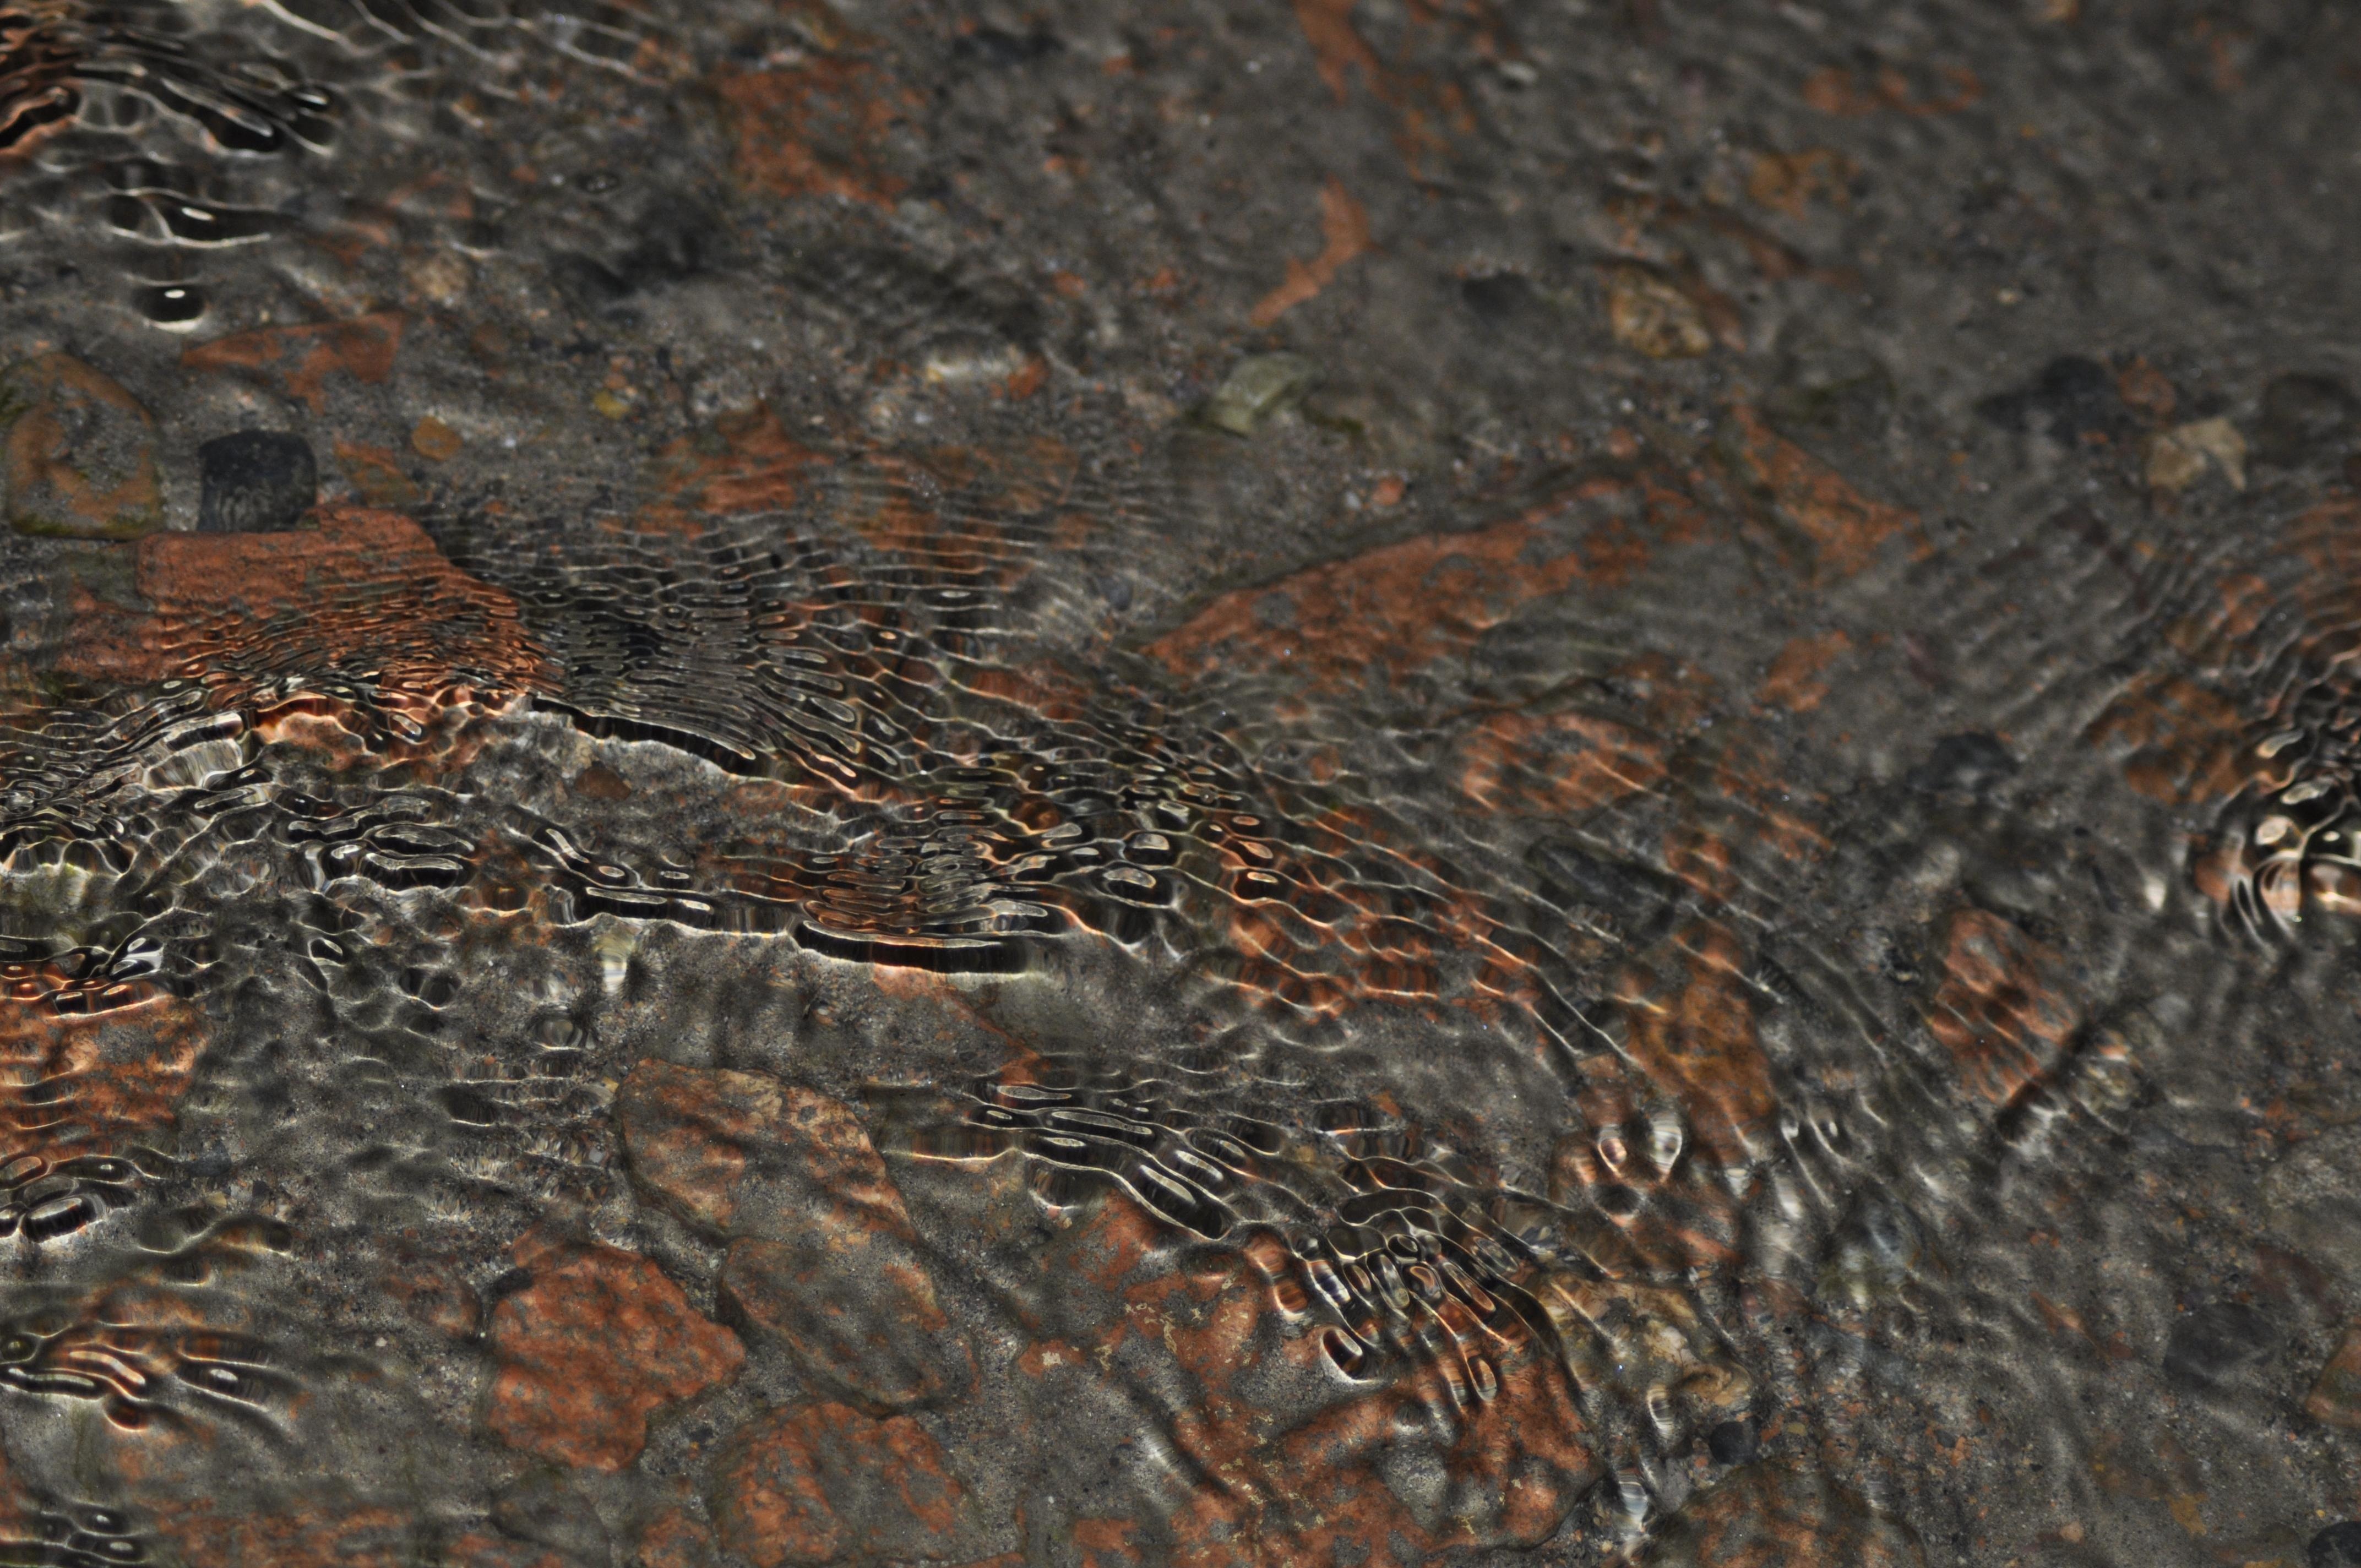
tree, water, nature, rock, creek, wood, texture, leaf, wet, trunk, river, wildlife, clear, stream, flow, flowing, soil, close up, geology, macro photography